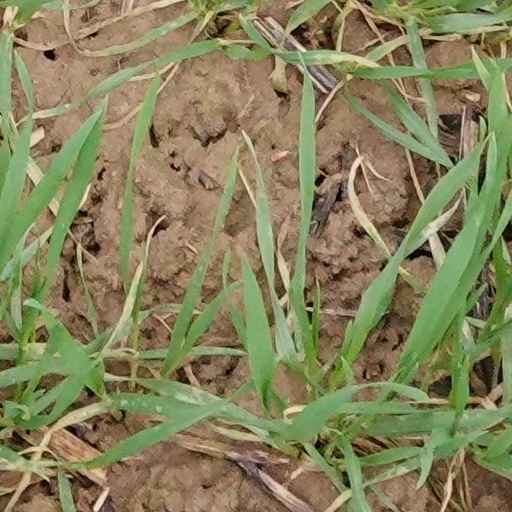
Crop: wheat